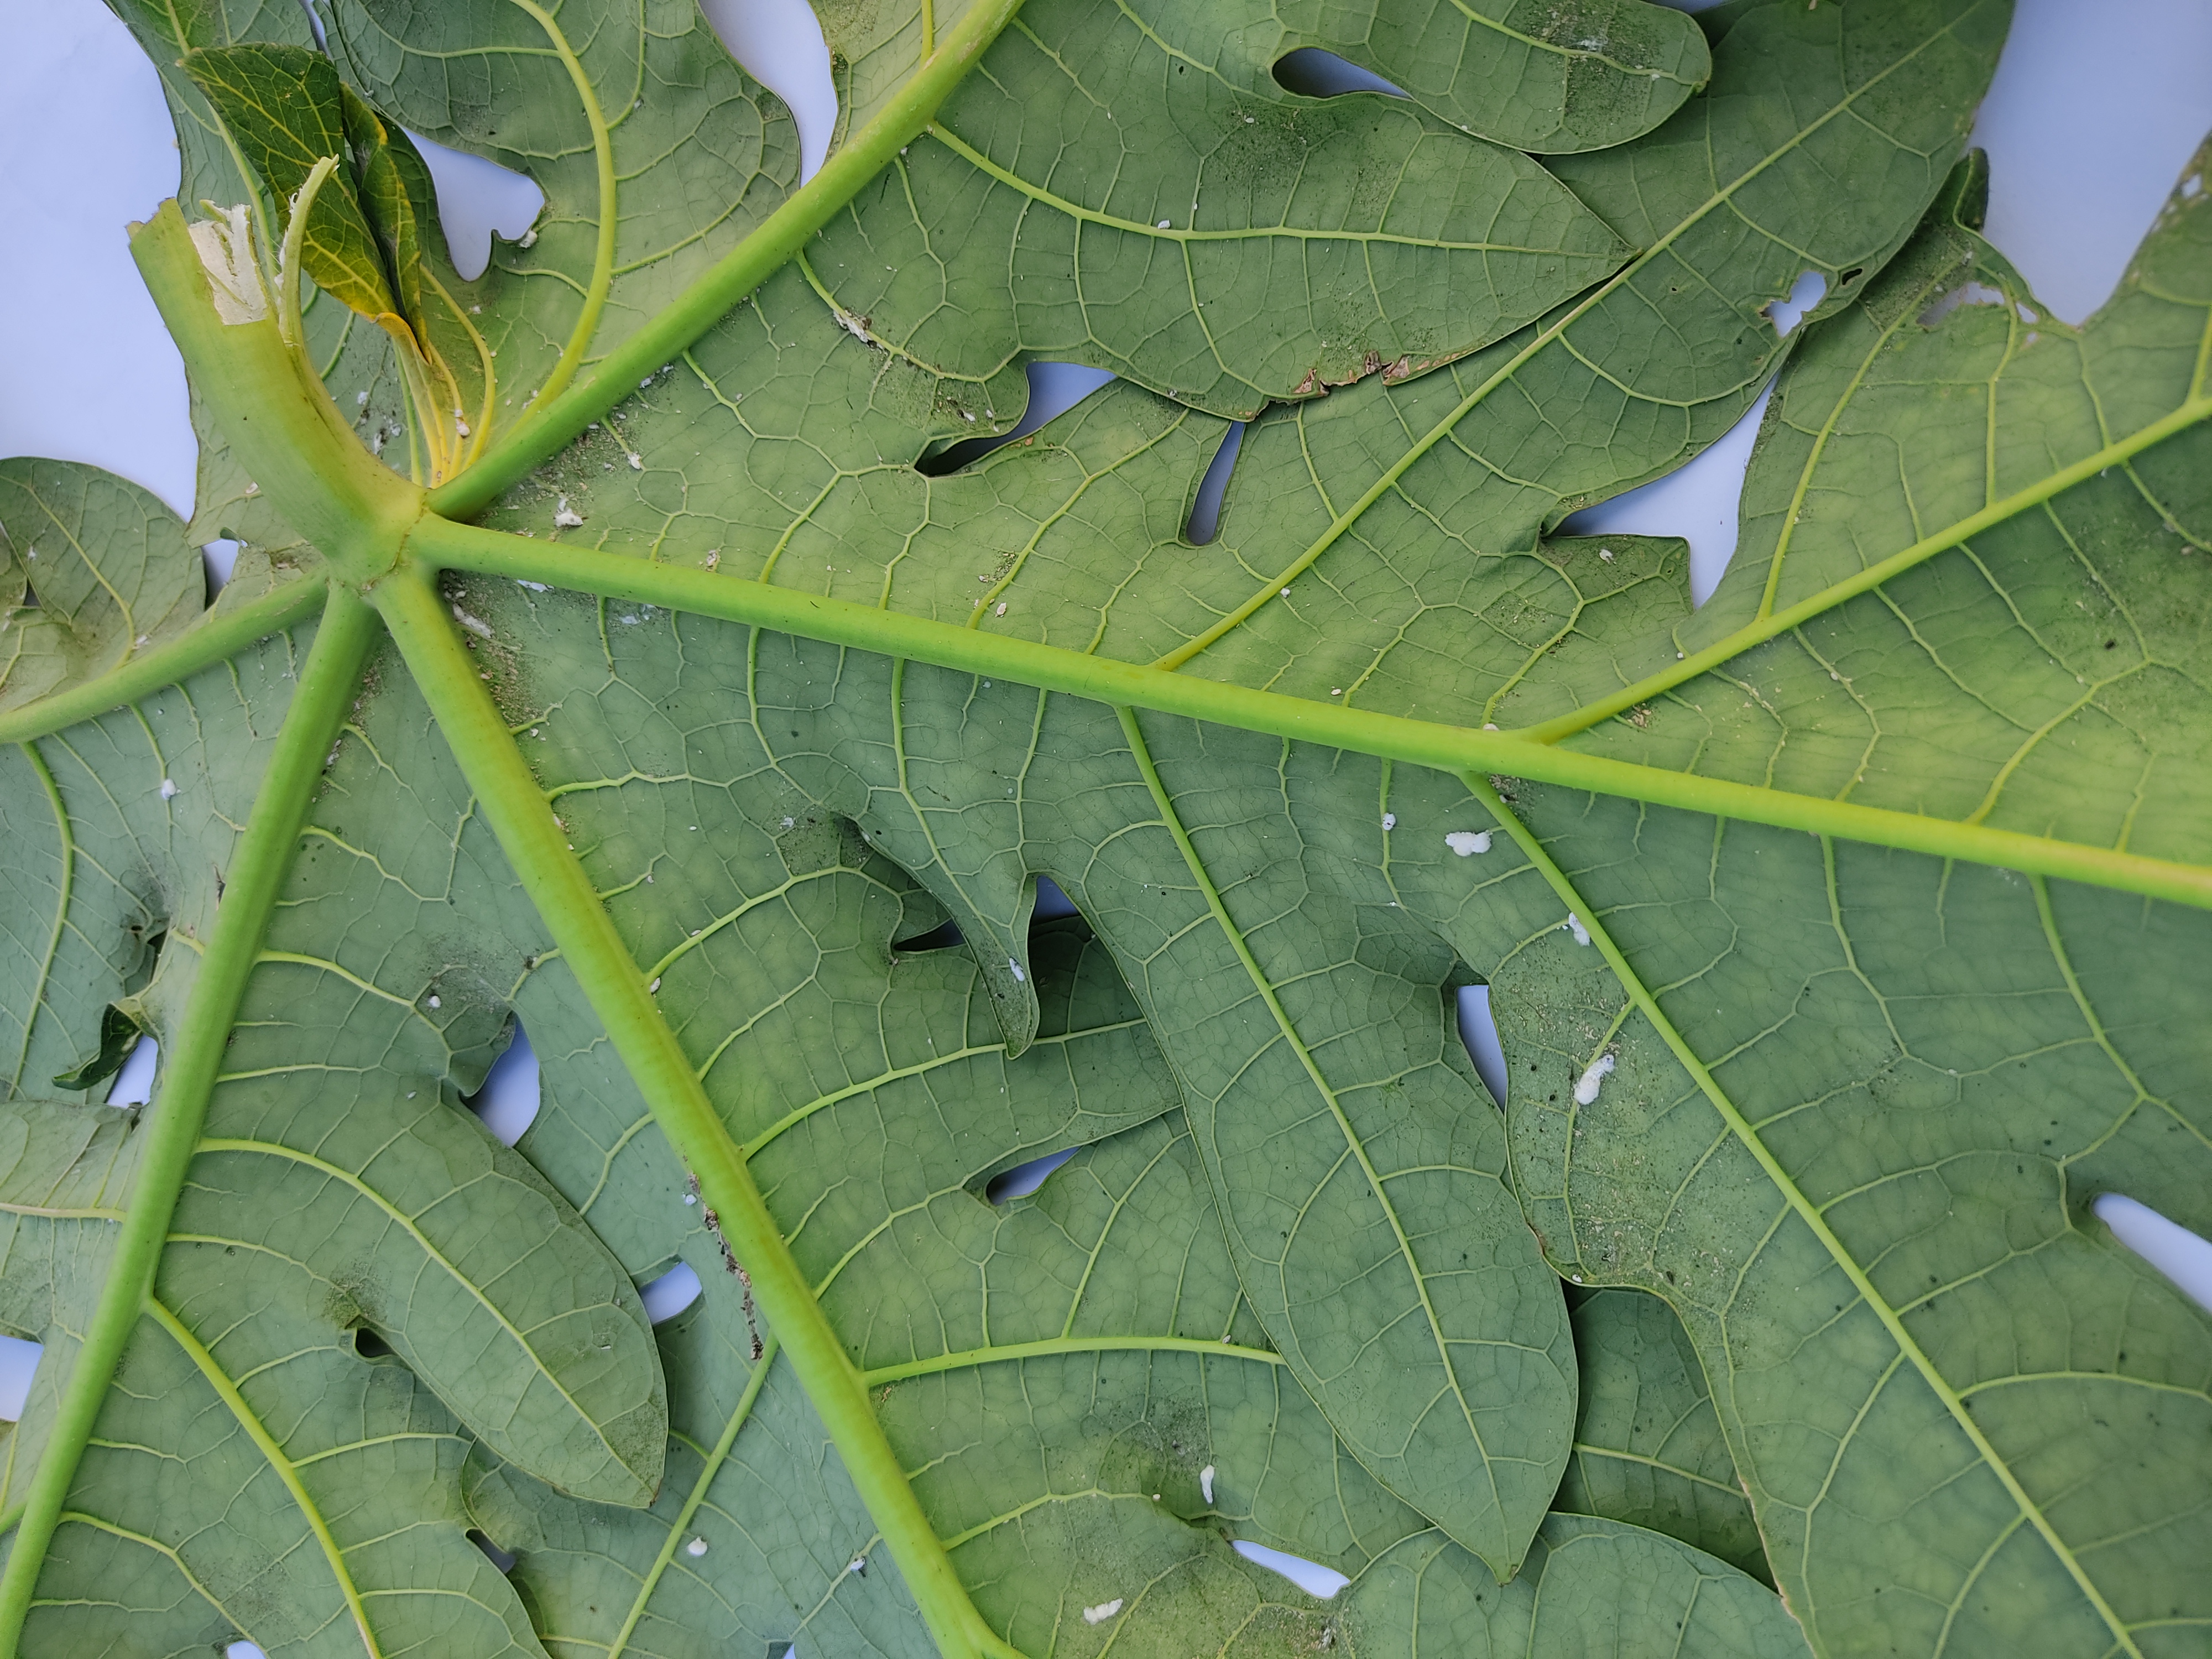
Label: Mealybug